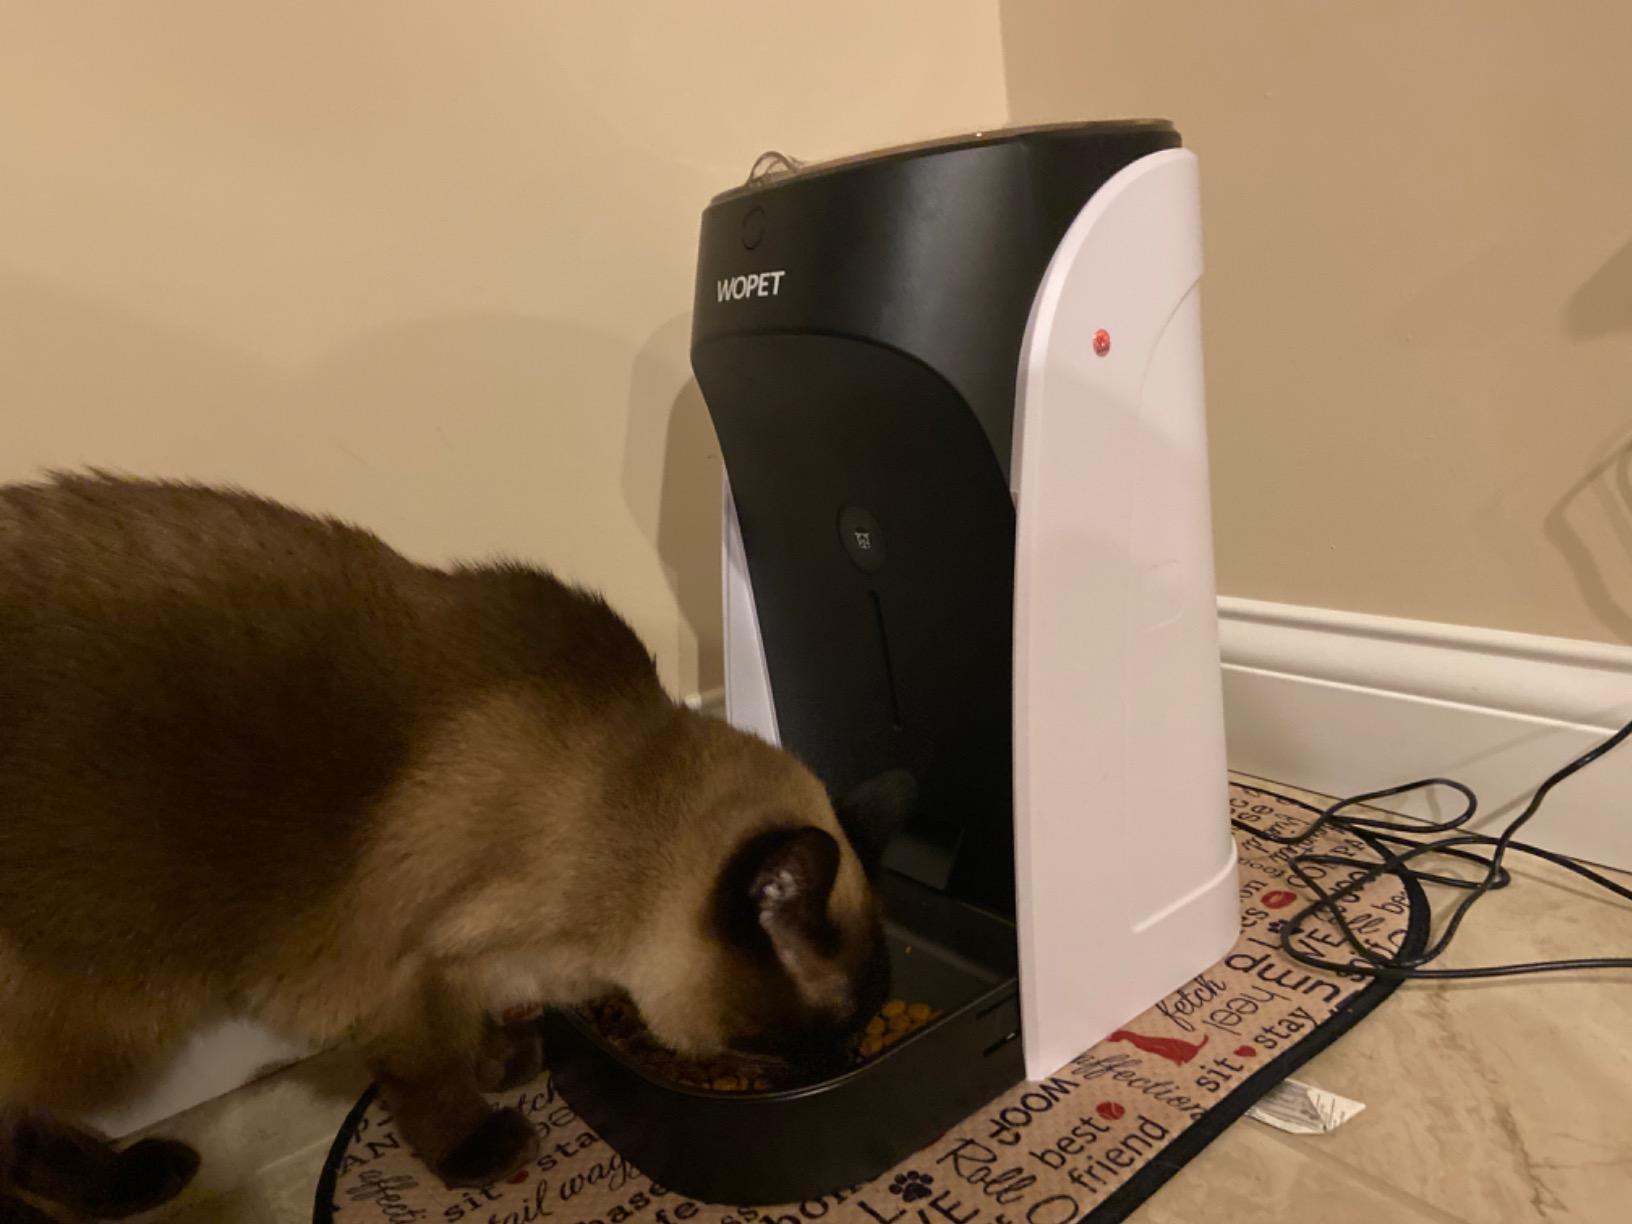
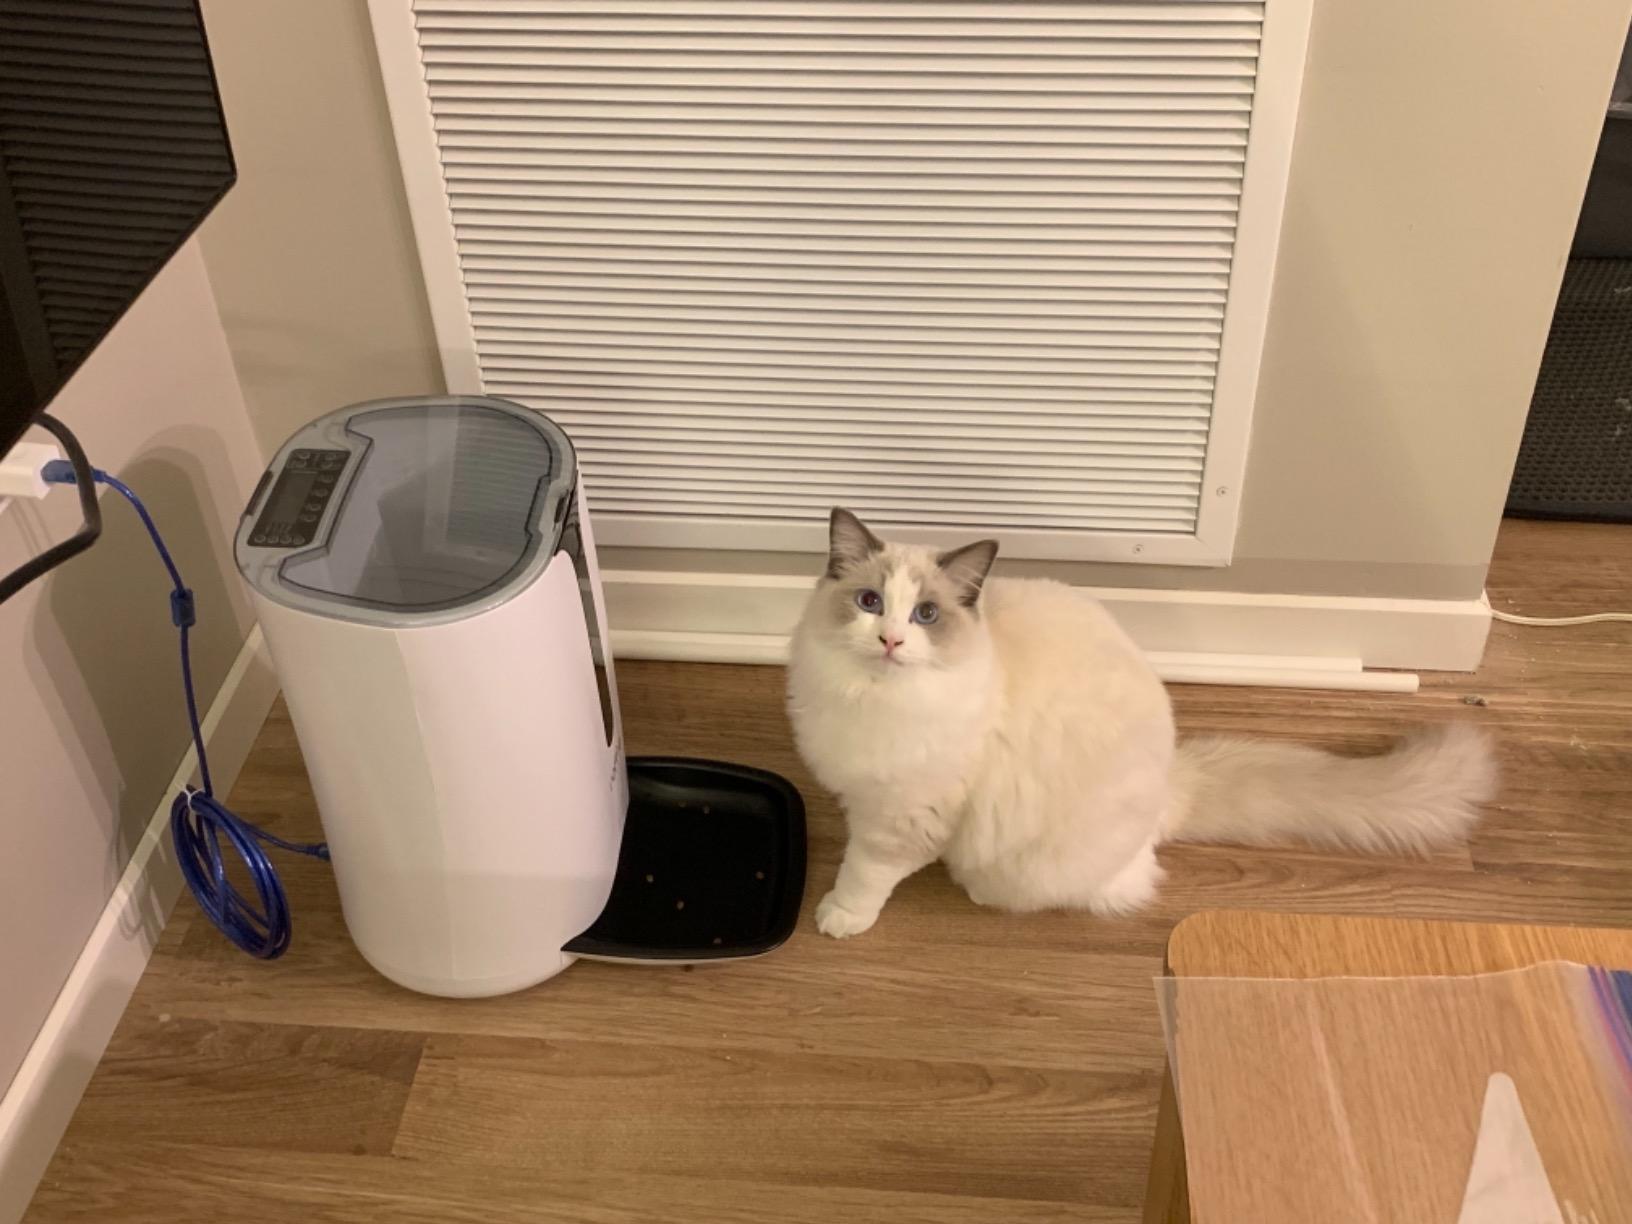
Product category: items_feeder
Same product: no